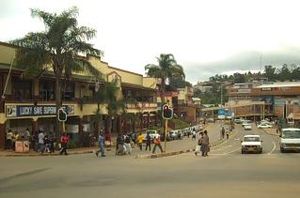
Mbabane
Mbabane er hovedstaden i Swaziland. Der bor ca. 95.000 i byen. Byen, som ligger i Mdimba-bjergene, er landets administrative og økonomiske centrum, og tin og jern udvindes i området.